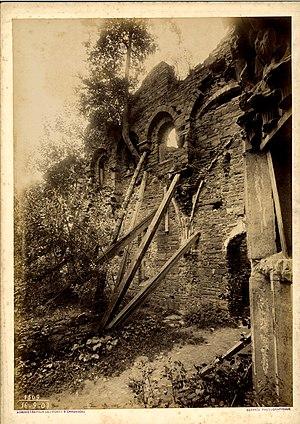
Bâtiment des convers en cours de restauration à la fin du XIXe siècle
L'abbaye de Villers, dont le nom canonique est « abbaye de Villers-en-Brabant », parfois improprement appelée « abbaye de Villers-la-Ville », était un monastère de l'ordre de Cîteaux situé près de Villers-la-Ville, en Brabant wallon.